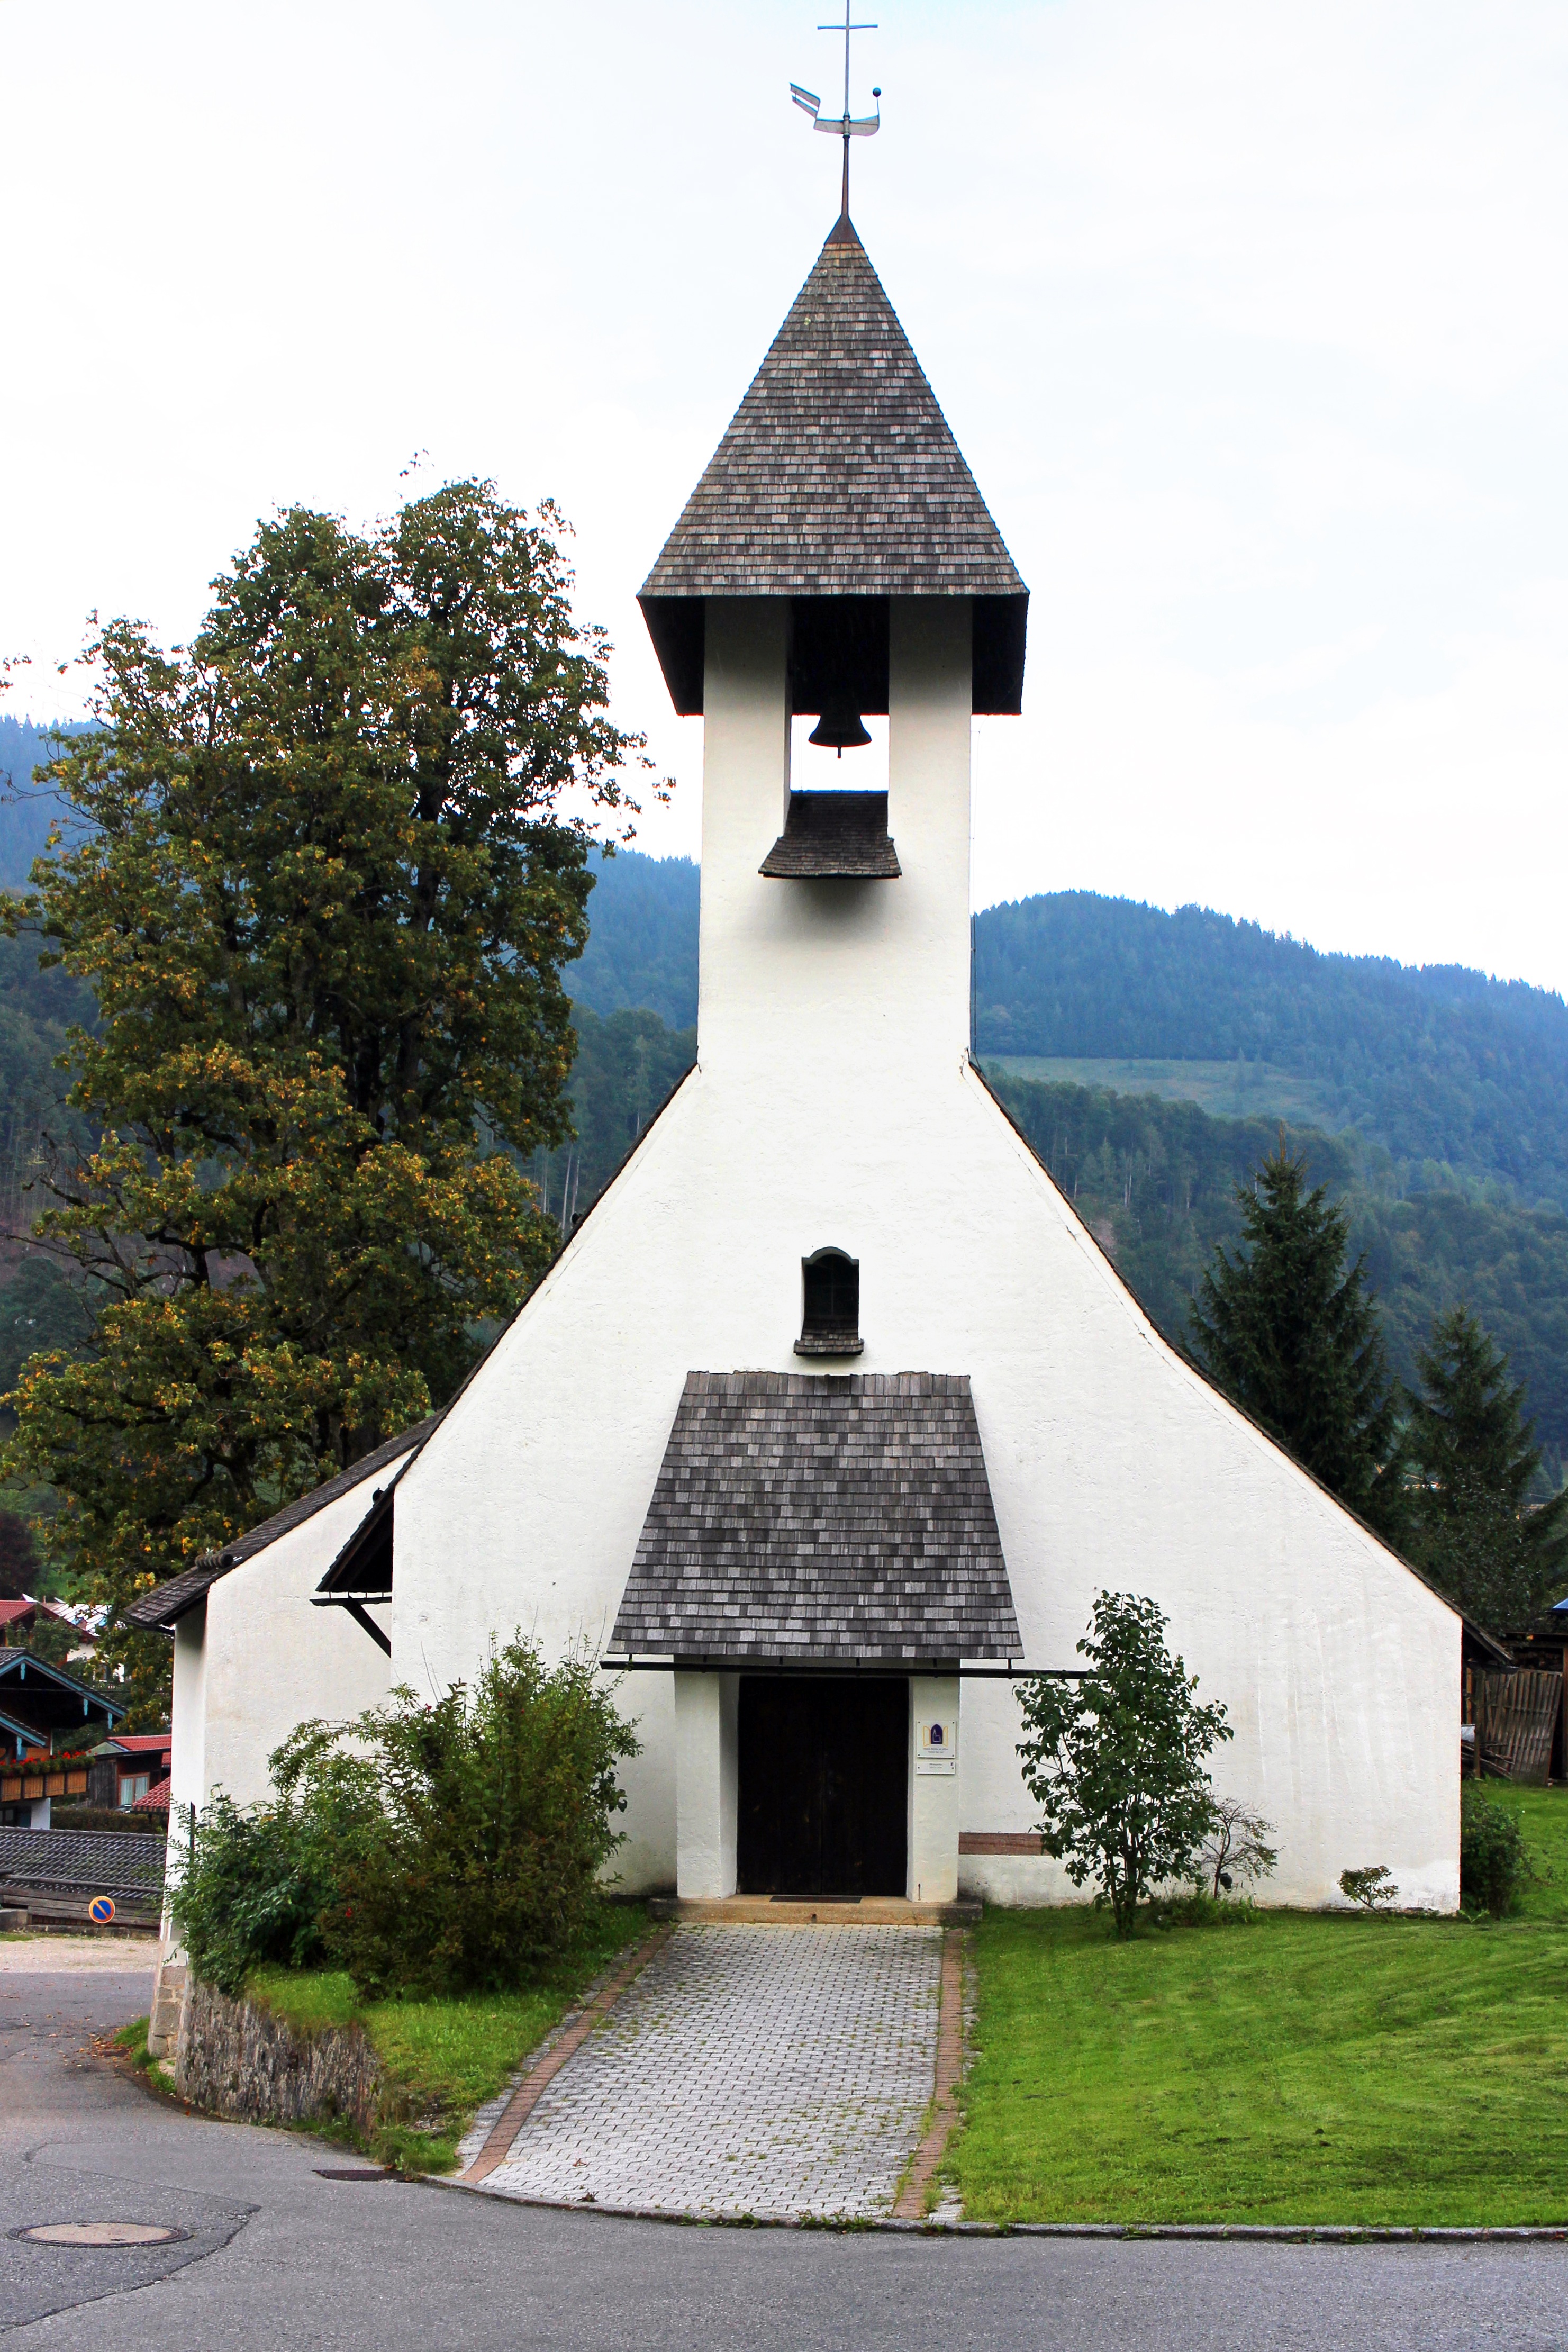
building, tower, religion, church, chapel, place of worship, bell tower, pray, memorial, steeple, monastery, shrine, believe, christen, upper bavaria, house of worship, ramsau, evangelical church, protestants, spanish missions in california